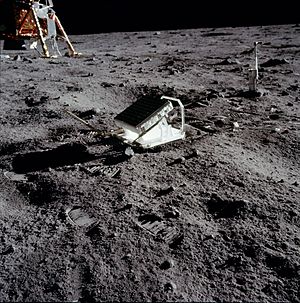
LLR
Lunar Laser Ranging fra Apollo 11 missionen
LLR er et eksperiment, der måler afstanden fra Månen til Jorden vha. laser. En laser på Jorden er rettet mod en tidligere placeret refleks på Månen og idet man kender lysets hastighed meget præcist, kan man beregne afstanden når laserstrålen returneres til Jorden. Afstanden er blevet målt med stigende præcision i mere end 35 år. Resultaterne viser at Månen fjerner sig med 3,8 cm om året.